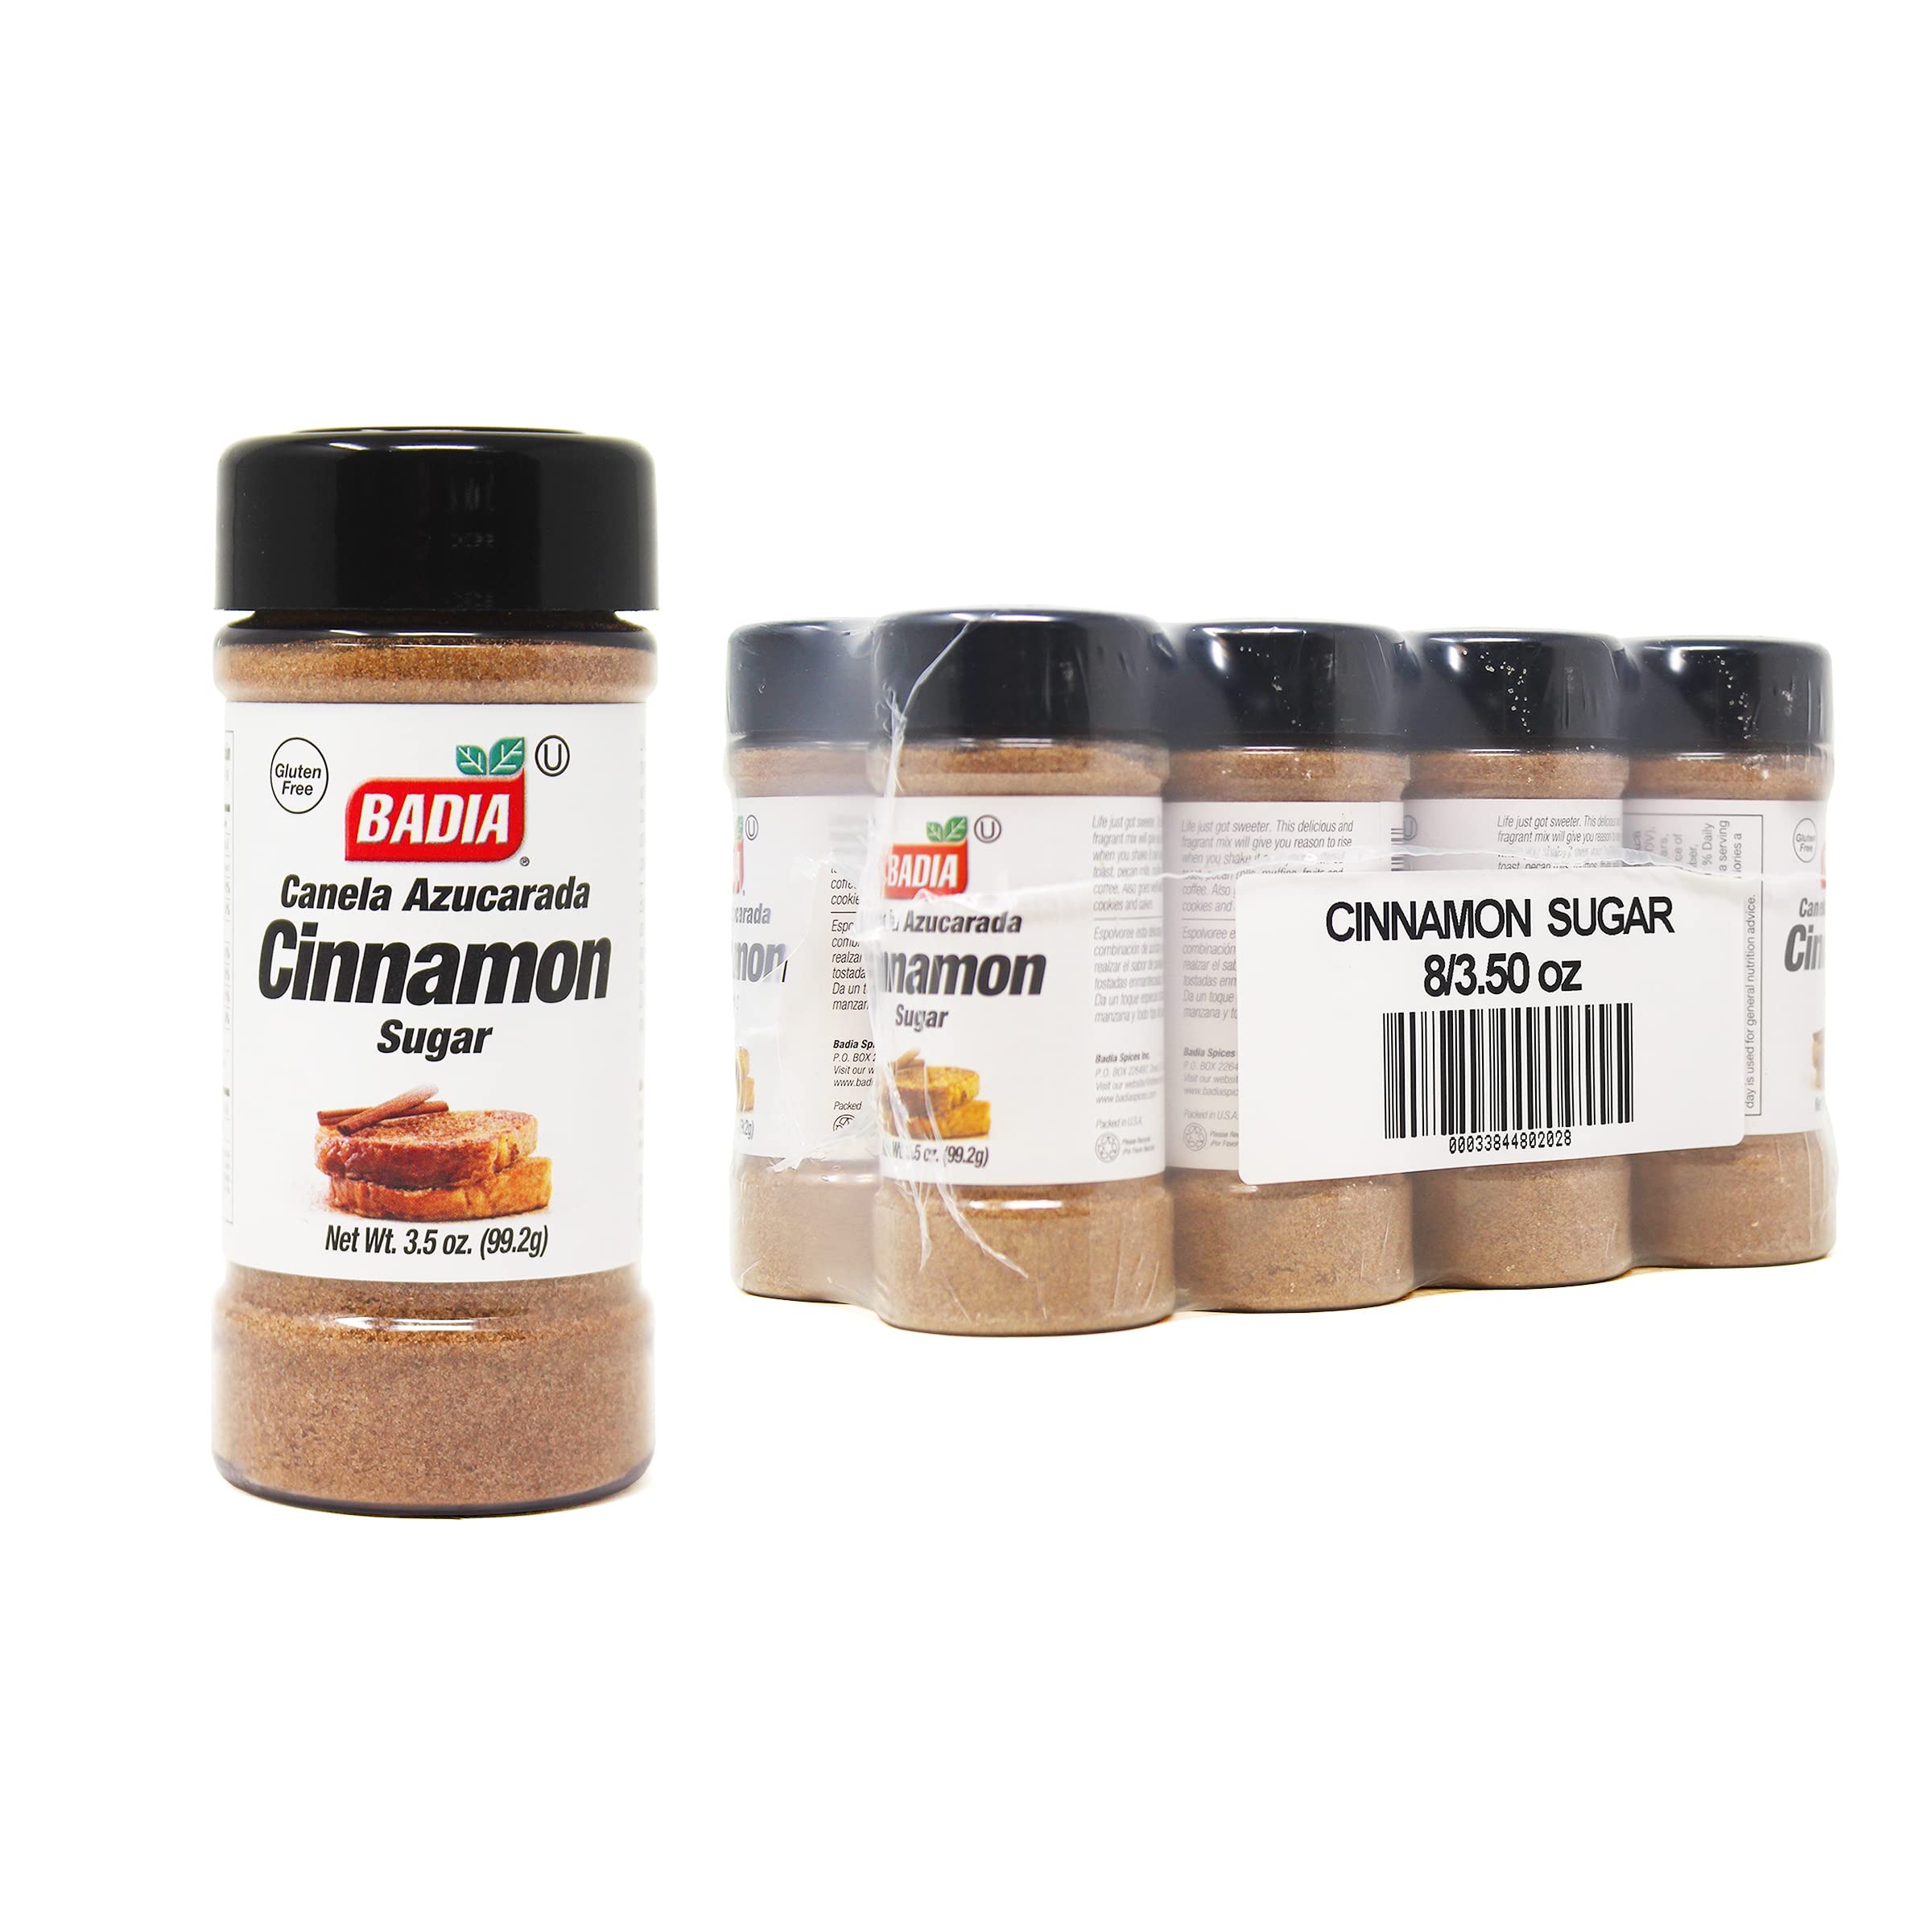
Item Name: Badia Cinnamon Sugar, 3.5 Oz (Pack Of 8)
Bullet Point 1: Great flavor
Bullet Point 2: Kosher
Bullet Point 3: All purpose Seasoning
Bullet Point 4: Number of items: 8
Value: 28.0
Unit: Ounce

Price: 29.94